Laddu Babu

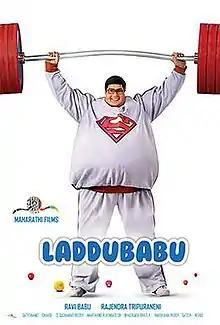

Laddu Babu is a 2014 Indian Telugu-language comedy film starring Allari Naresh and Bhumika Chawla, directed by Ravi Babu and produced by Tripuraneni Rajendra and E. S. L. Narasimhan. Naresh wore prosthetics to portray his role as an obese man.